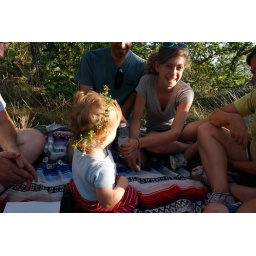
camping at loft mountain in the blue ridge